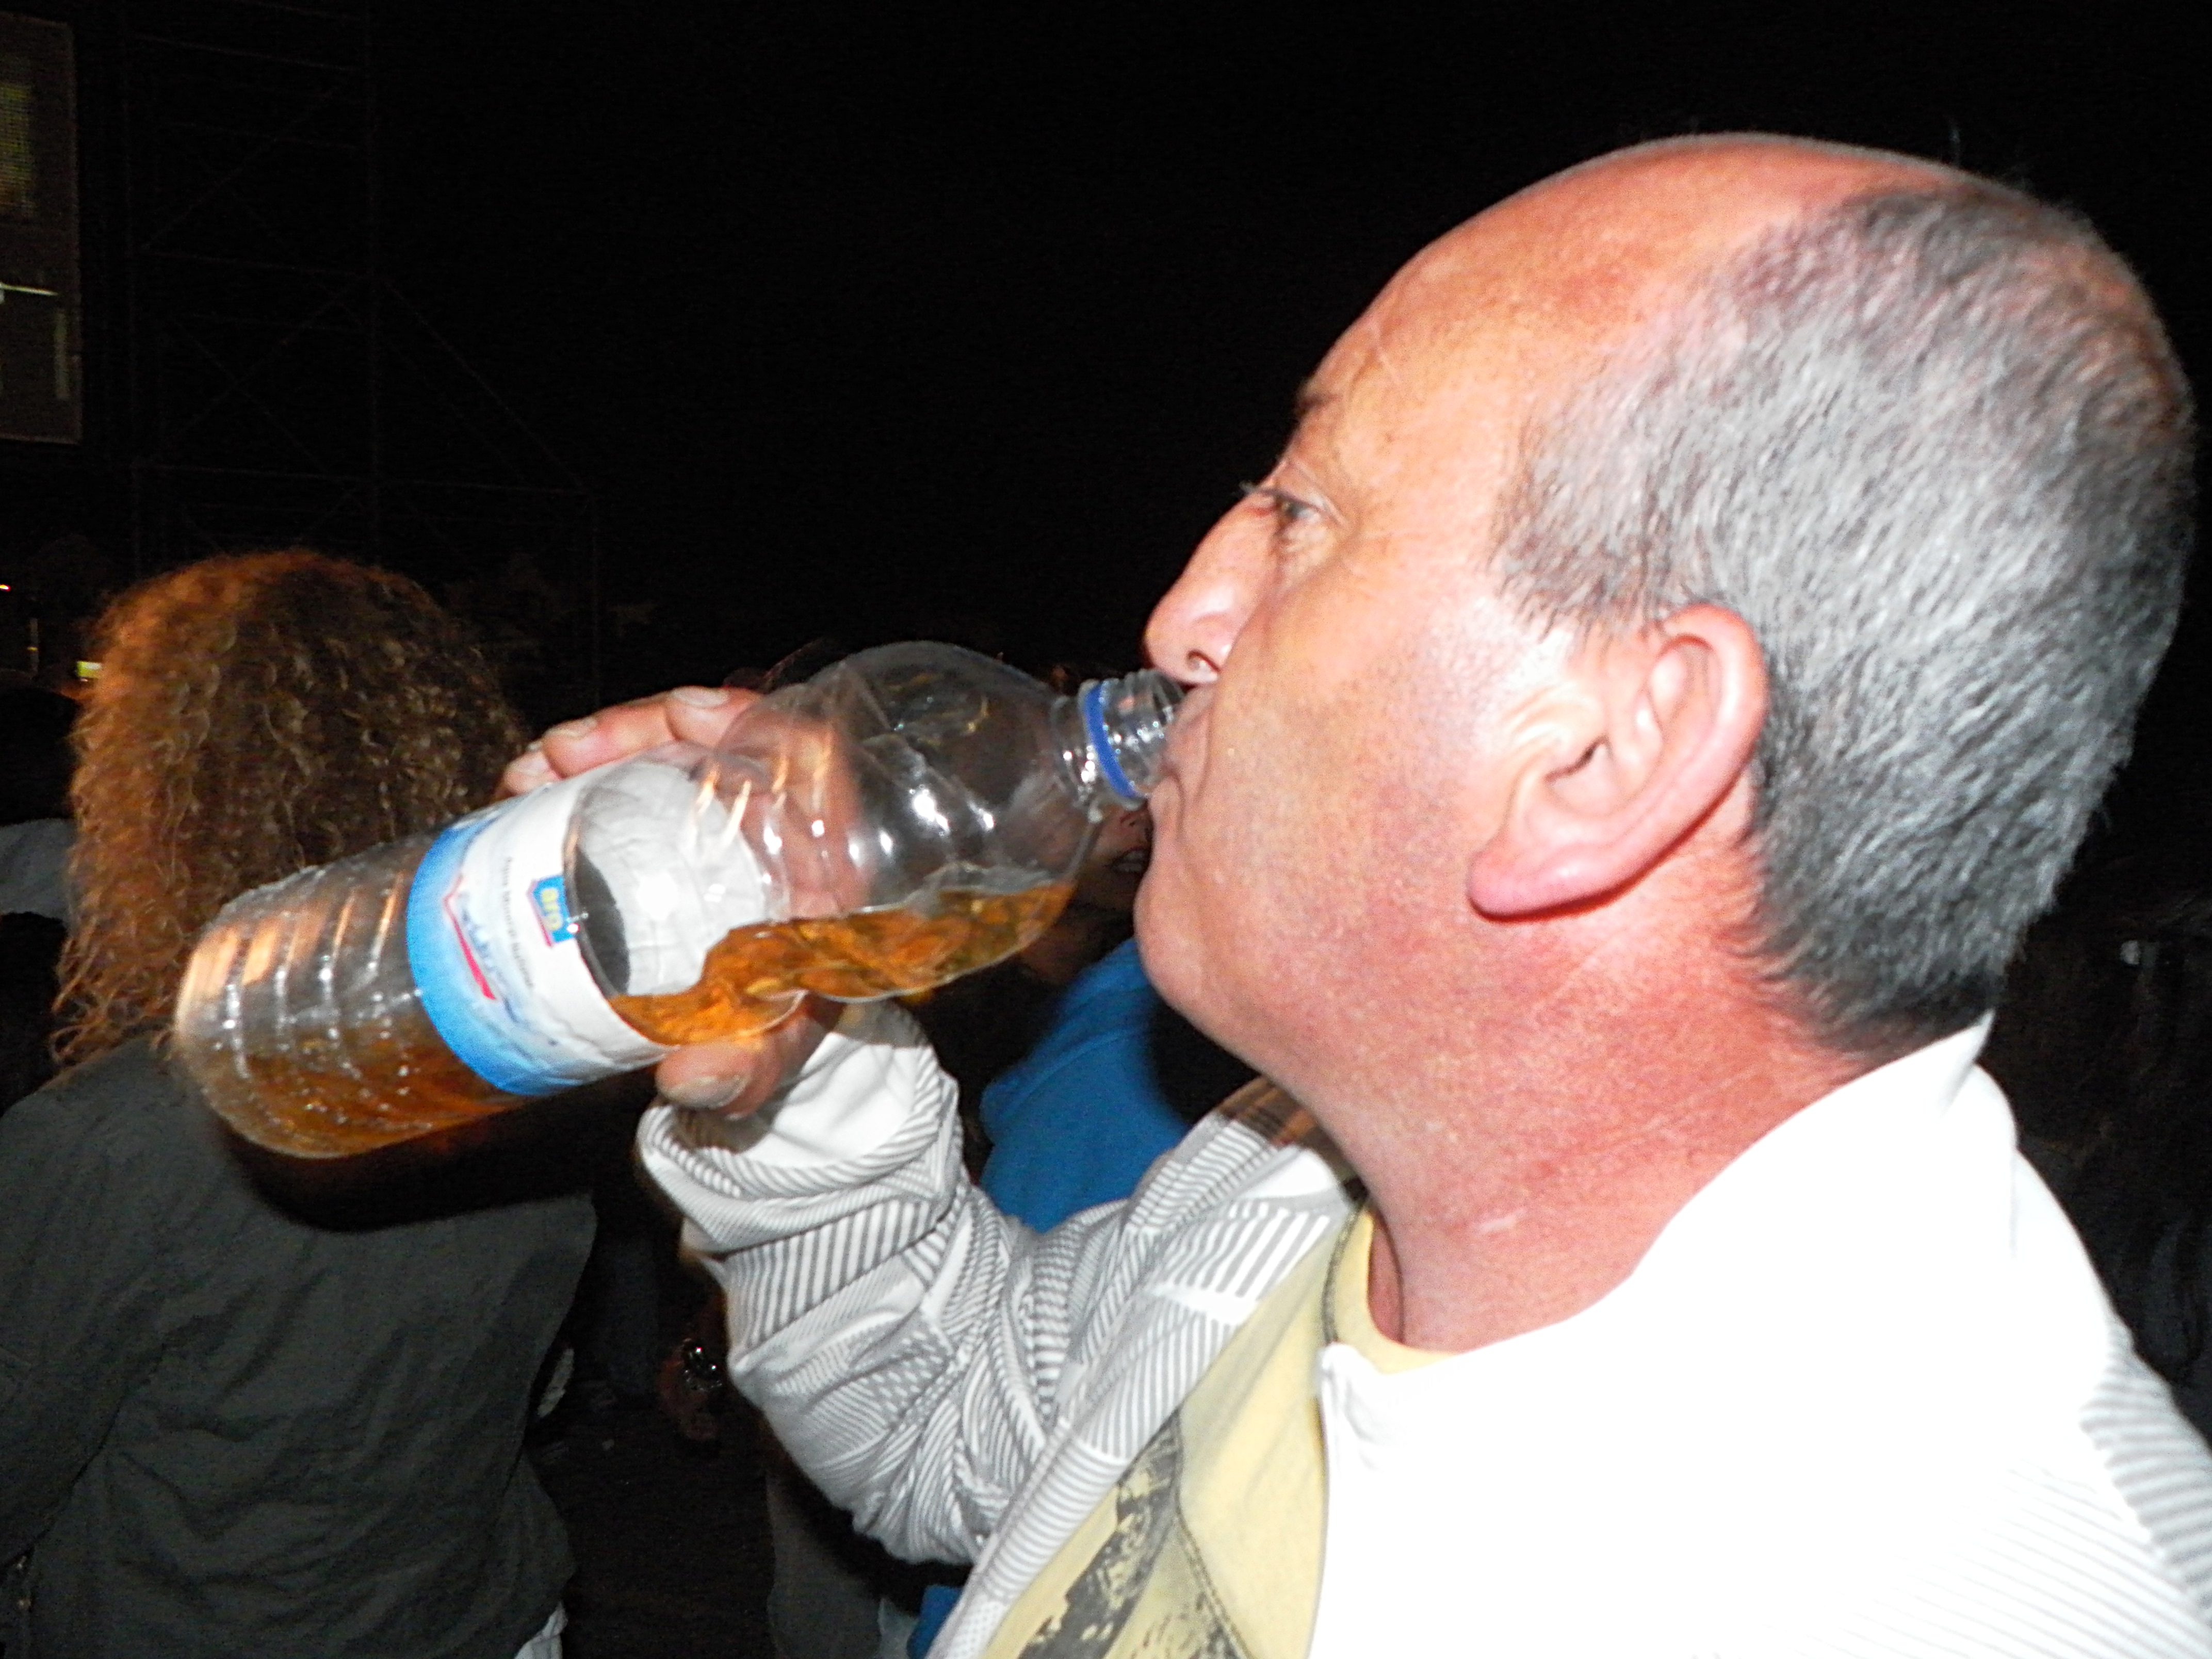
person, muscle, ggl1, sense